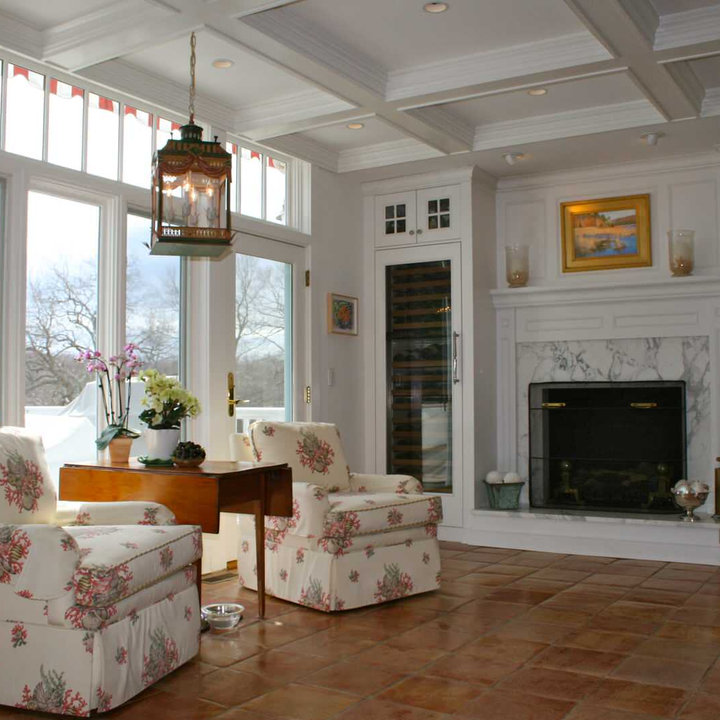
Style: Classic